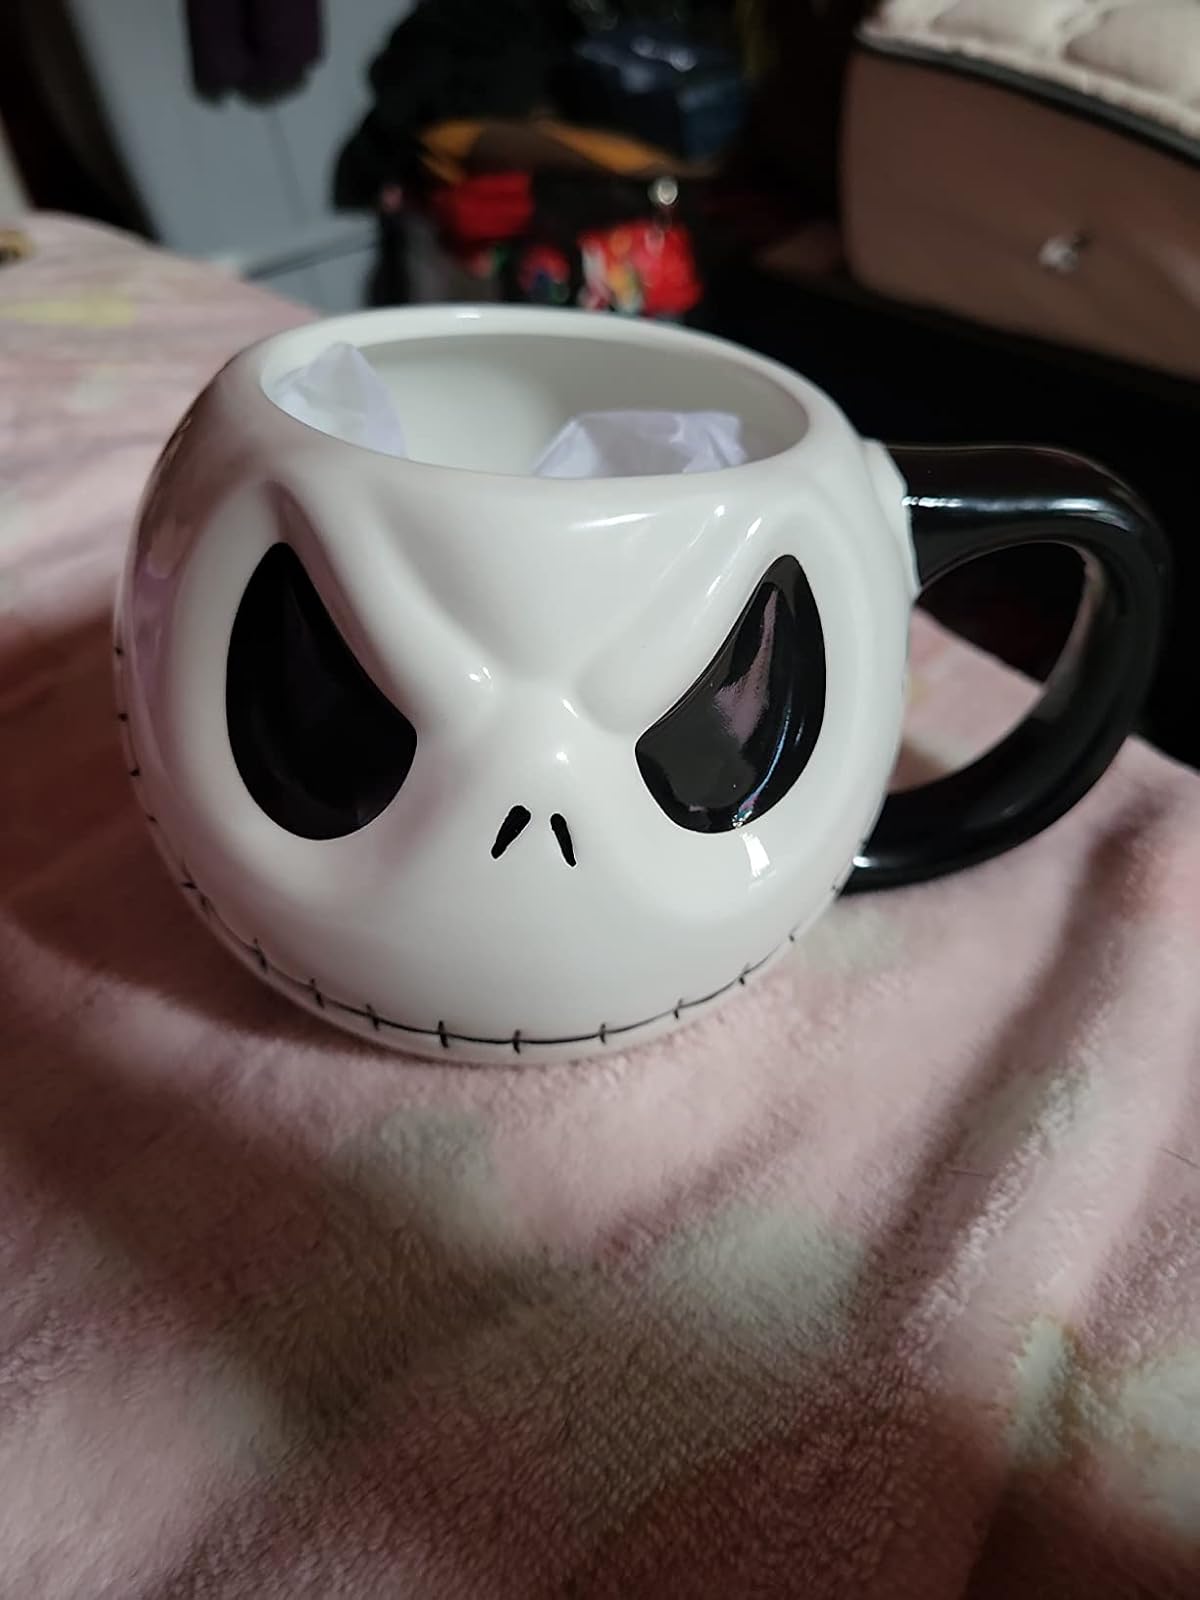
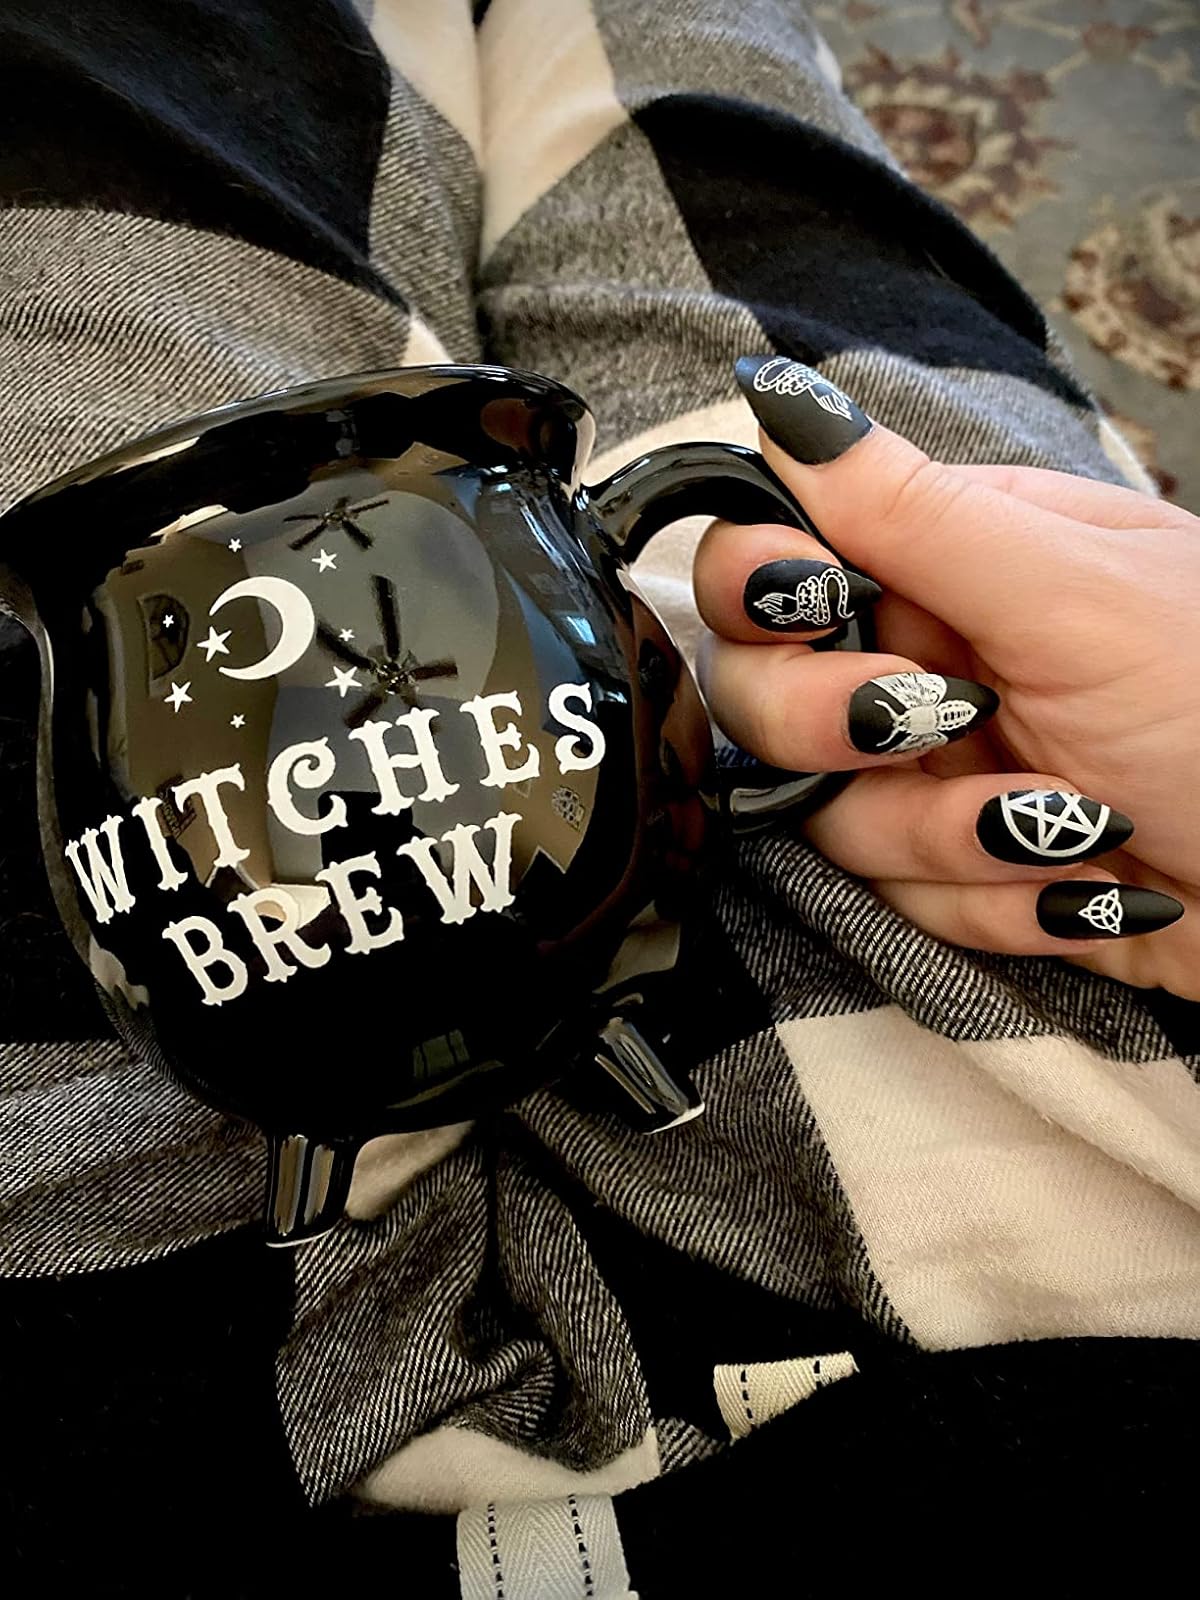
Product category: items_mug
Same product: no